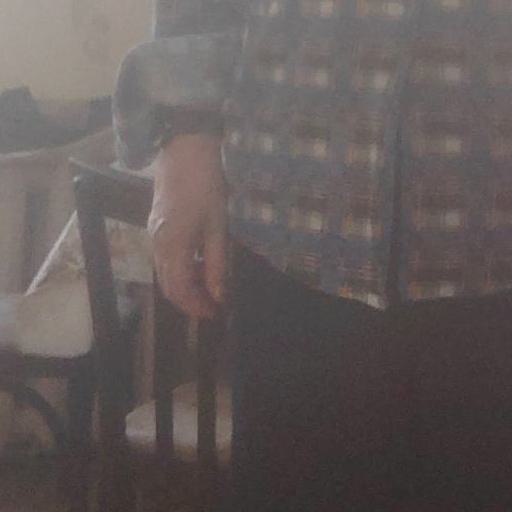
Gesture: no_gesture